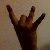
The image shows a hand gesture representing the number 8 in Indian Sign Language.